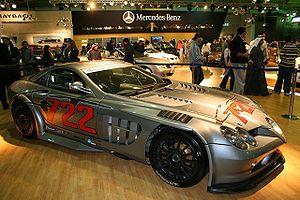
La Mercedes SLR Mclaren est une supercar que le constructeur automobile Mercedes-Benz et McLaren Automotive ont développé conjointement de 2003 à 2010, lorsque Mercedes-Benz possédait 40 % de McLaren. Sa désignation est un hommage à une voiture de course légendaire : le 300 SLR de 1955. Simultanément, le SLR pour « Sport, Leicht, Rennsport » rappelle les bolides Mercedes-Benz qui remportèrent tant de victoires dans les années 1930, ce qui leur valut leur célèbre surnom « Flèches d'Argent ». Elle était en concurrence direct avec l'Aston Martin DBS V12 et la Ferrari 599 GTB Fiorano. L'assemblage se faisait dans l'usine McLaren de Woking et la carrosserie était fabriquée dans son autre usine de Portsmouth.